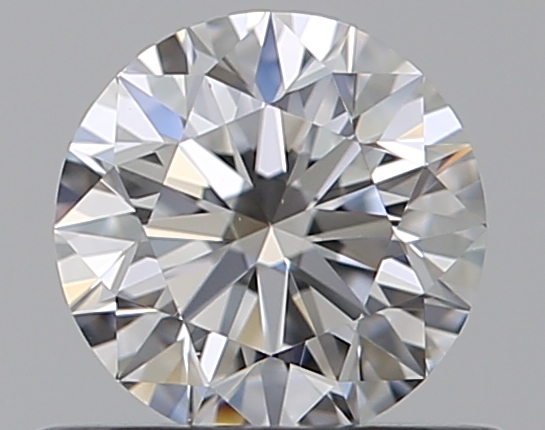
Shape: round
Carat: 0.5
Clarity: VVS1
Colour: D
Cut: EX
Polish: EX
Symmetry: EX
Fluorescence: N
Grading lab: GIA
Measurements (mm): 5.05 x 5.08 x 3.16